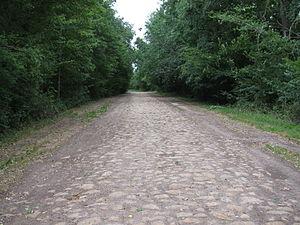
Vieille route impériale, ancienne voie romaine, portion pavée, au Nord de La Celle-sur-Loire.
La Celle-sur-Loire est une commune française située dans le département de la Nièvre en région Bourgogne-Franche-Comté.